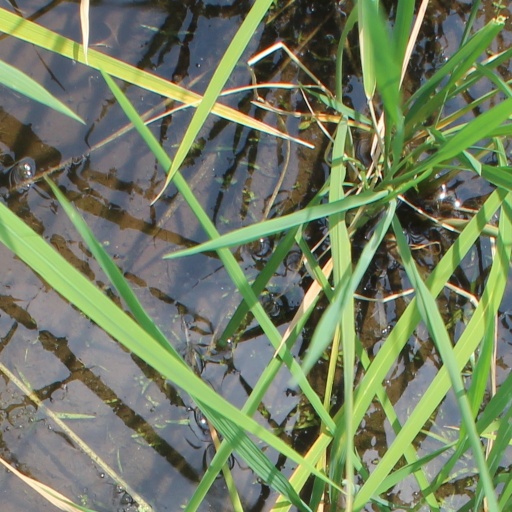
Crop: rice